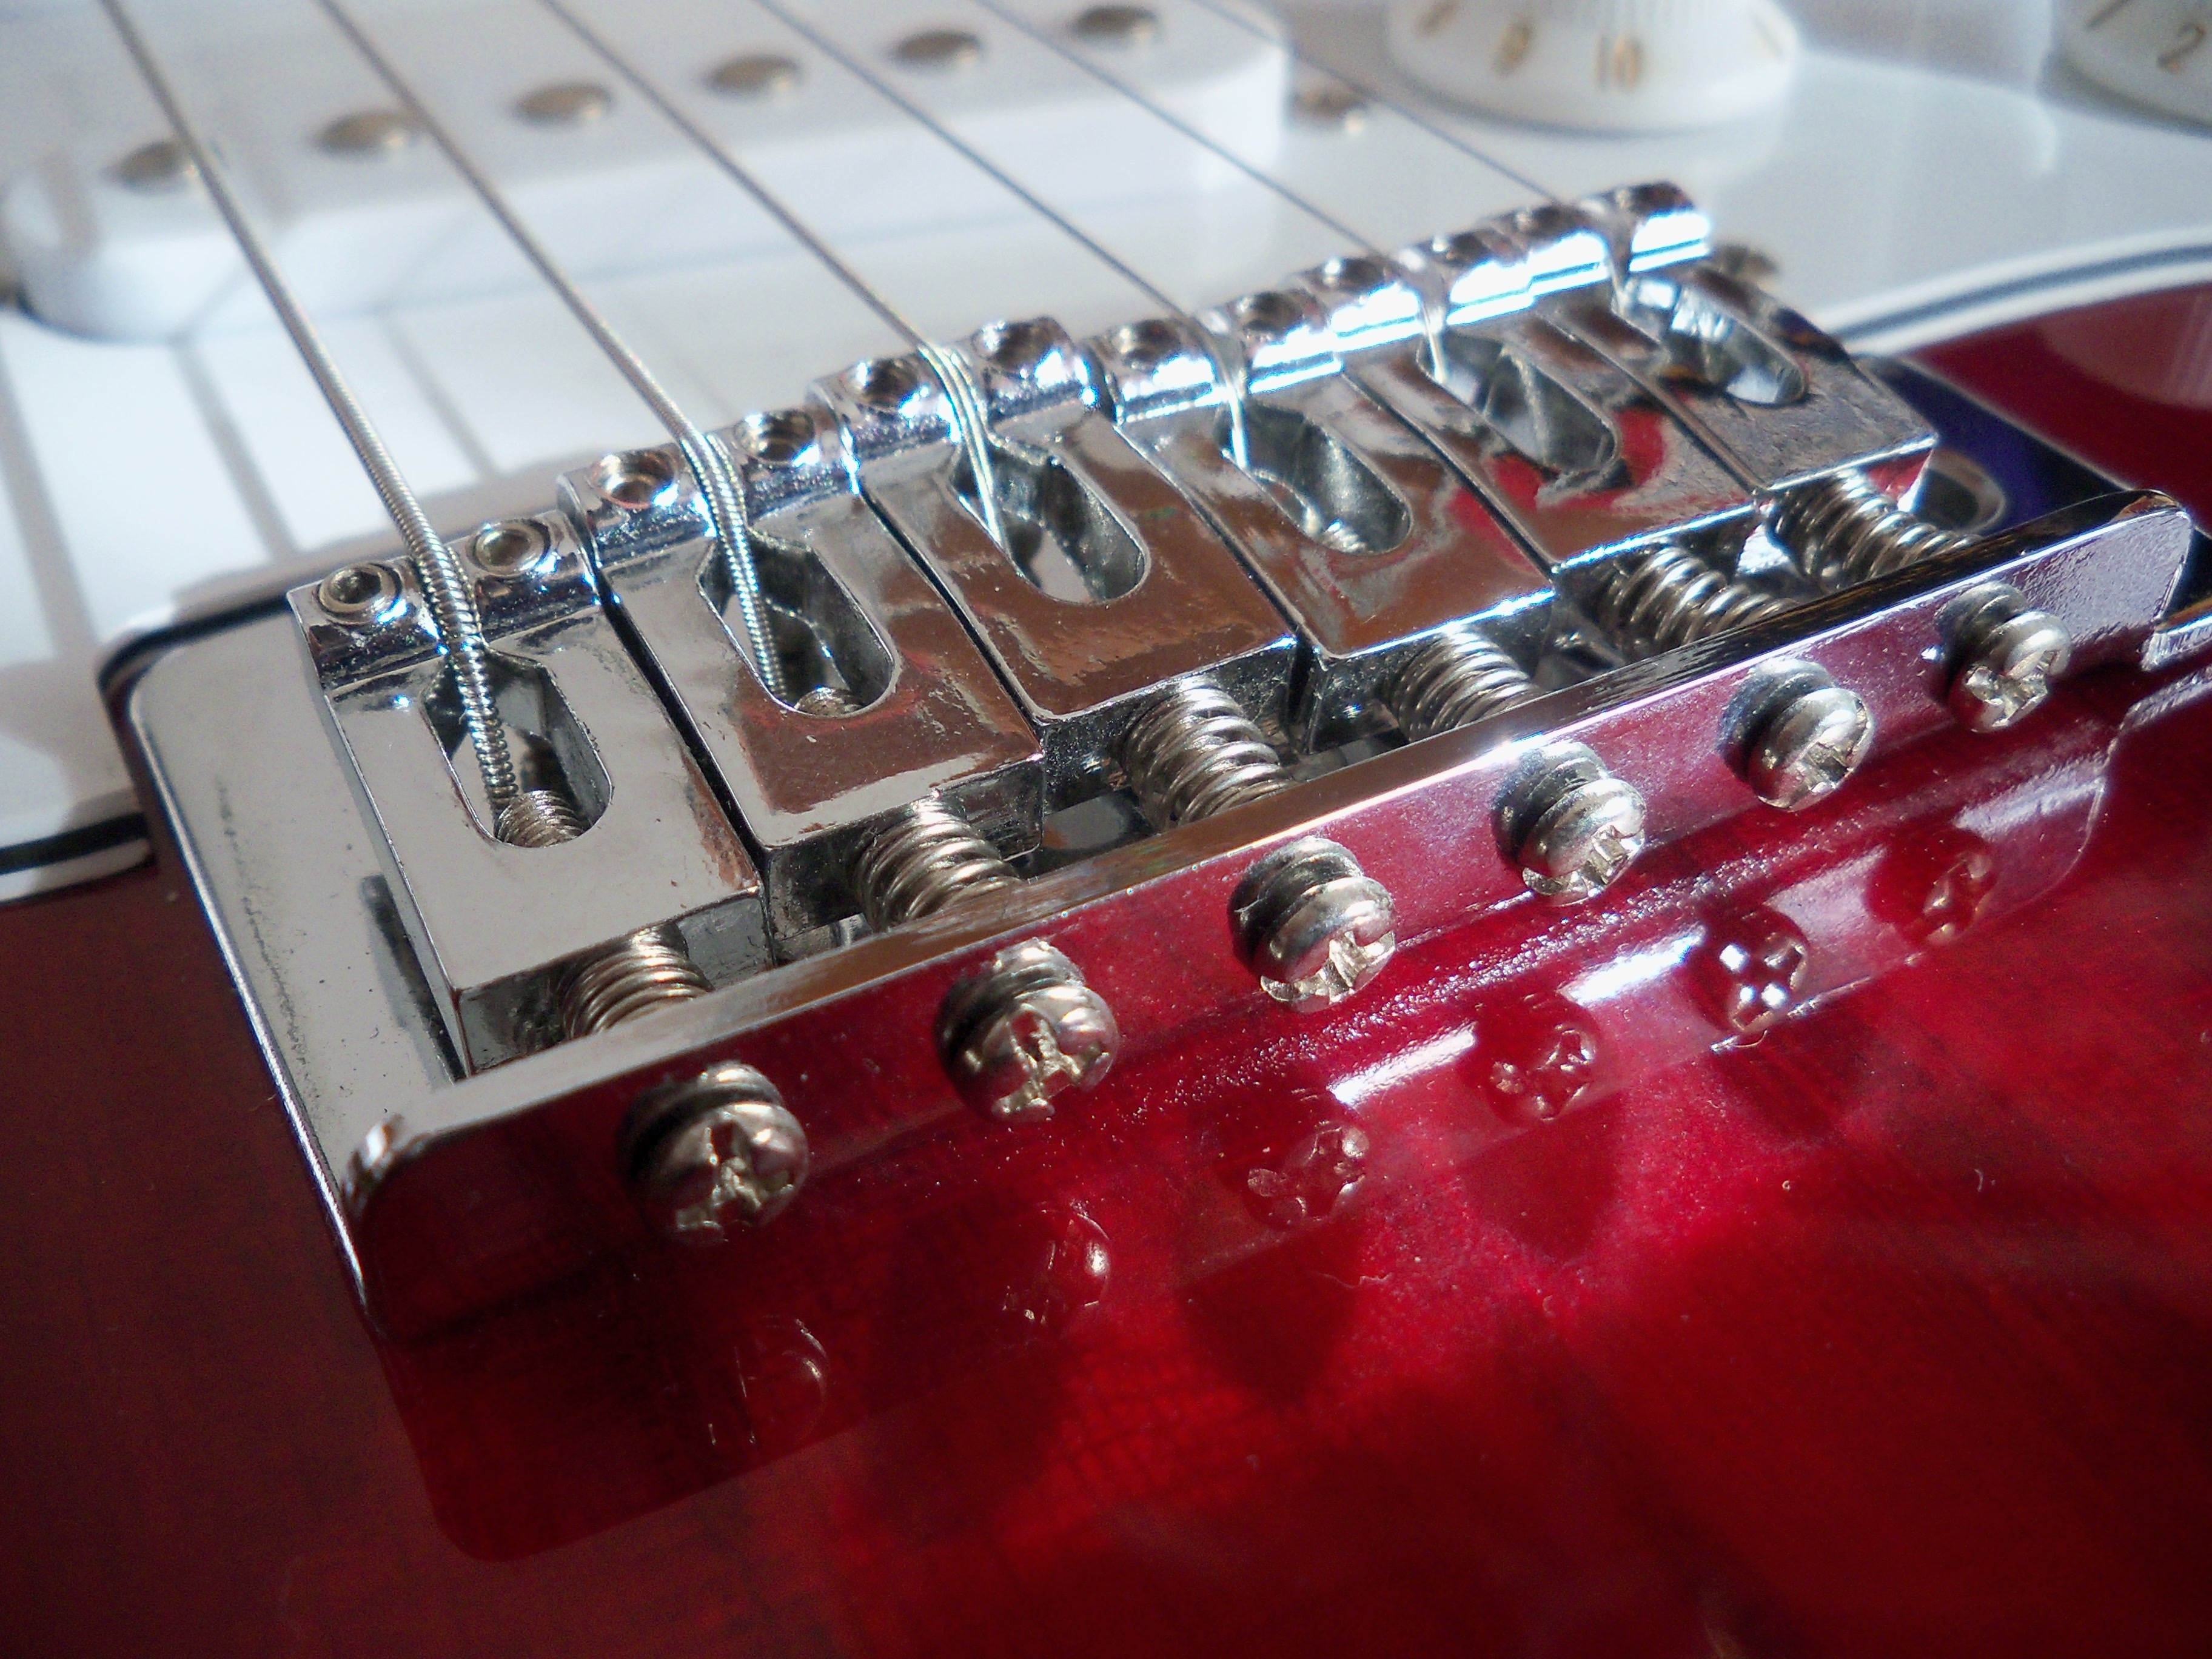
rock, guitar, acoustic guitar, instrument, electric guitar, musical instrument, ropes, bass guitar, synthesizer, string instrument, electronic instrument, plucked string instruments